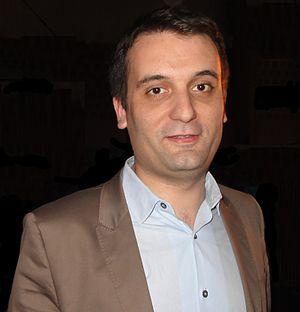
Florian Philippot à la réunion publique de Marine Le Pen le 15 avril 2012 à Hénin-Beaumont.